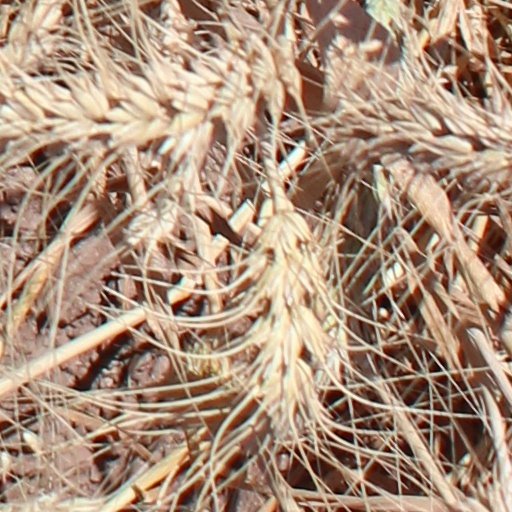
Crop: wheat